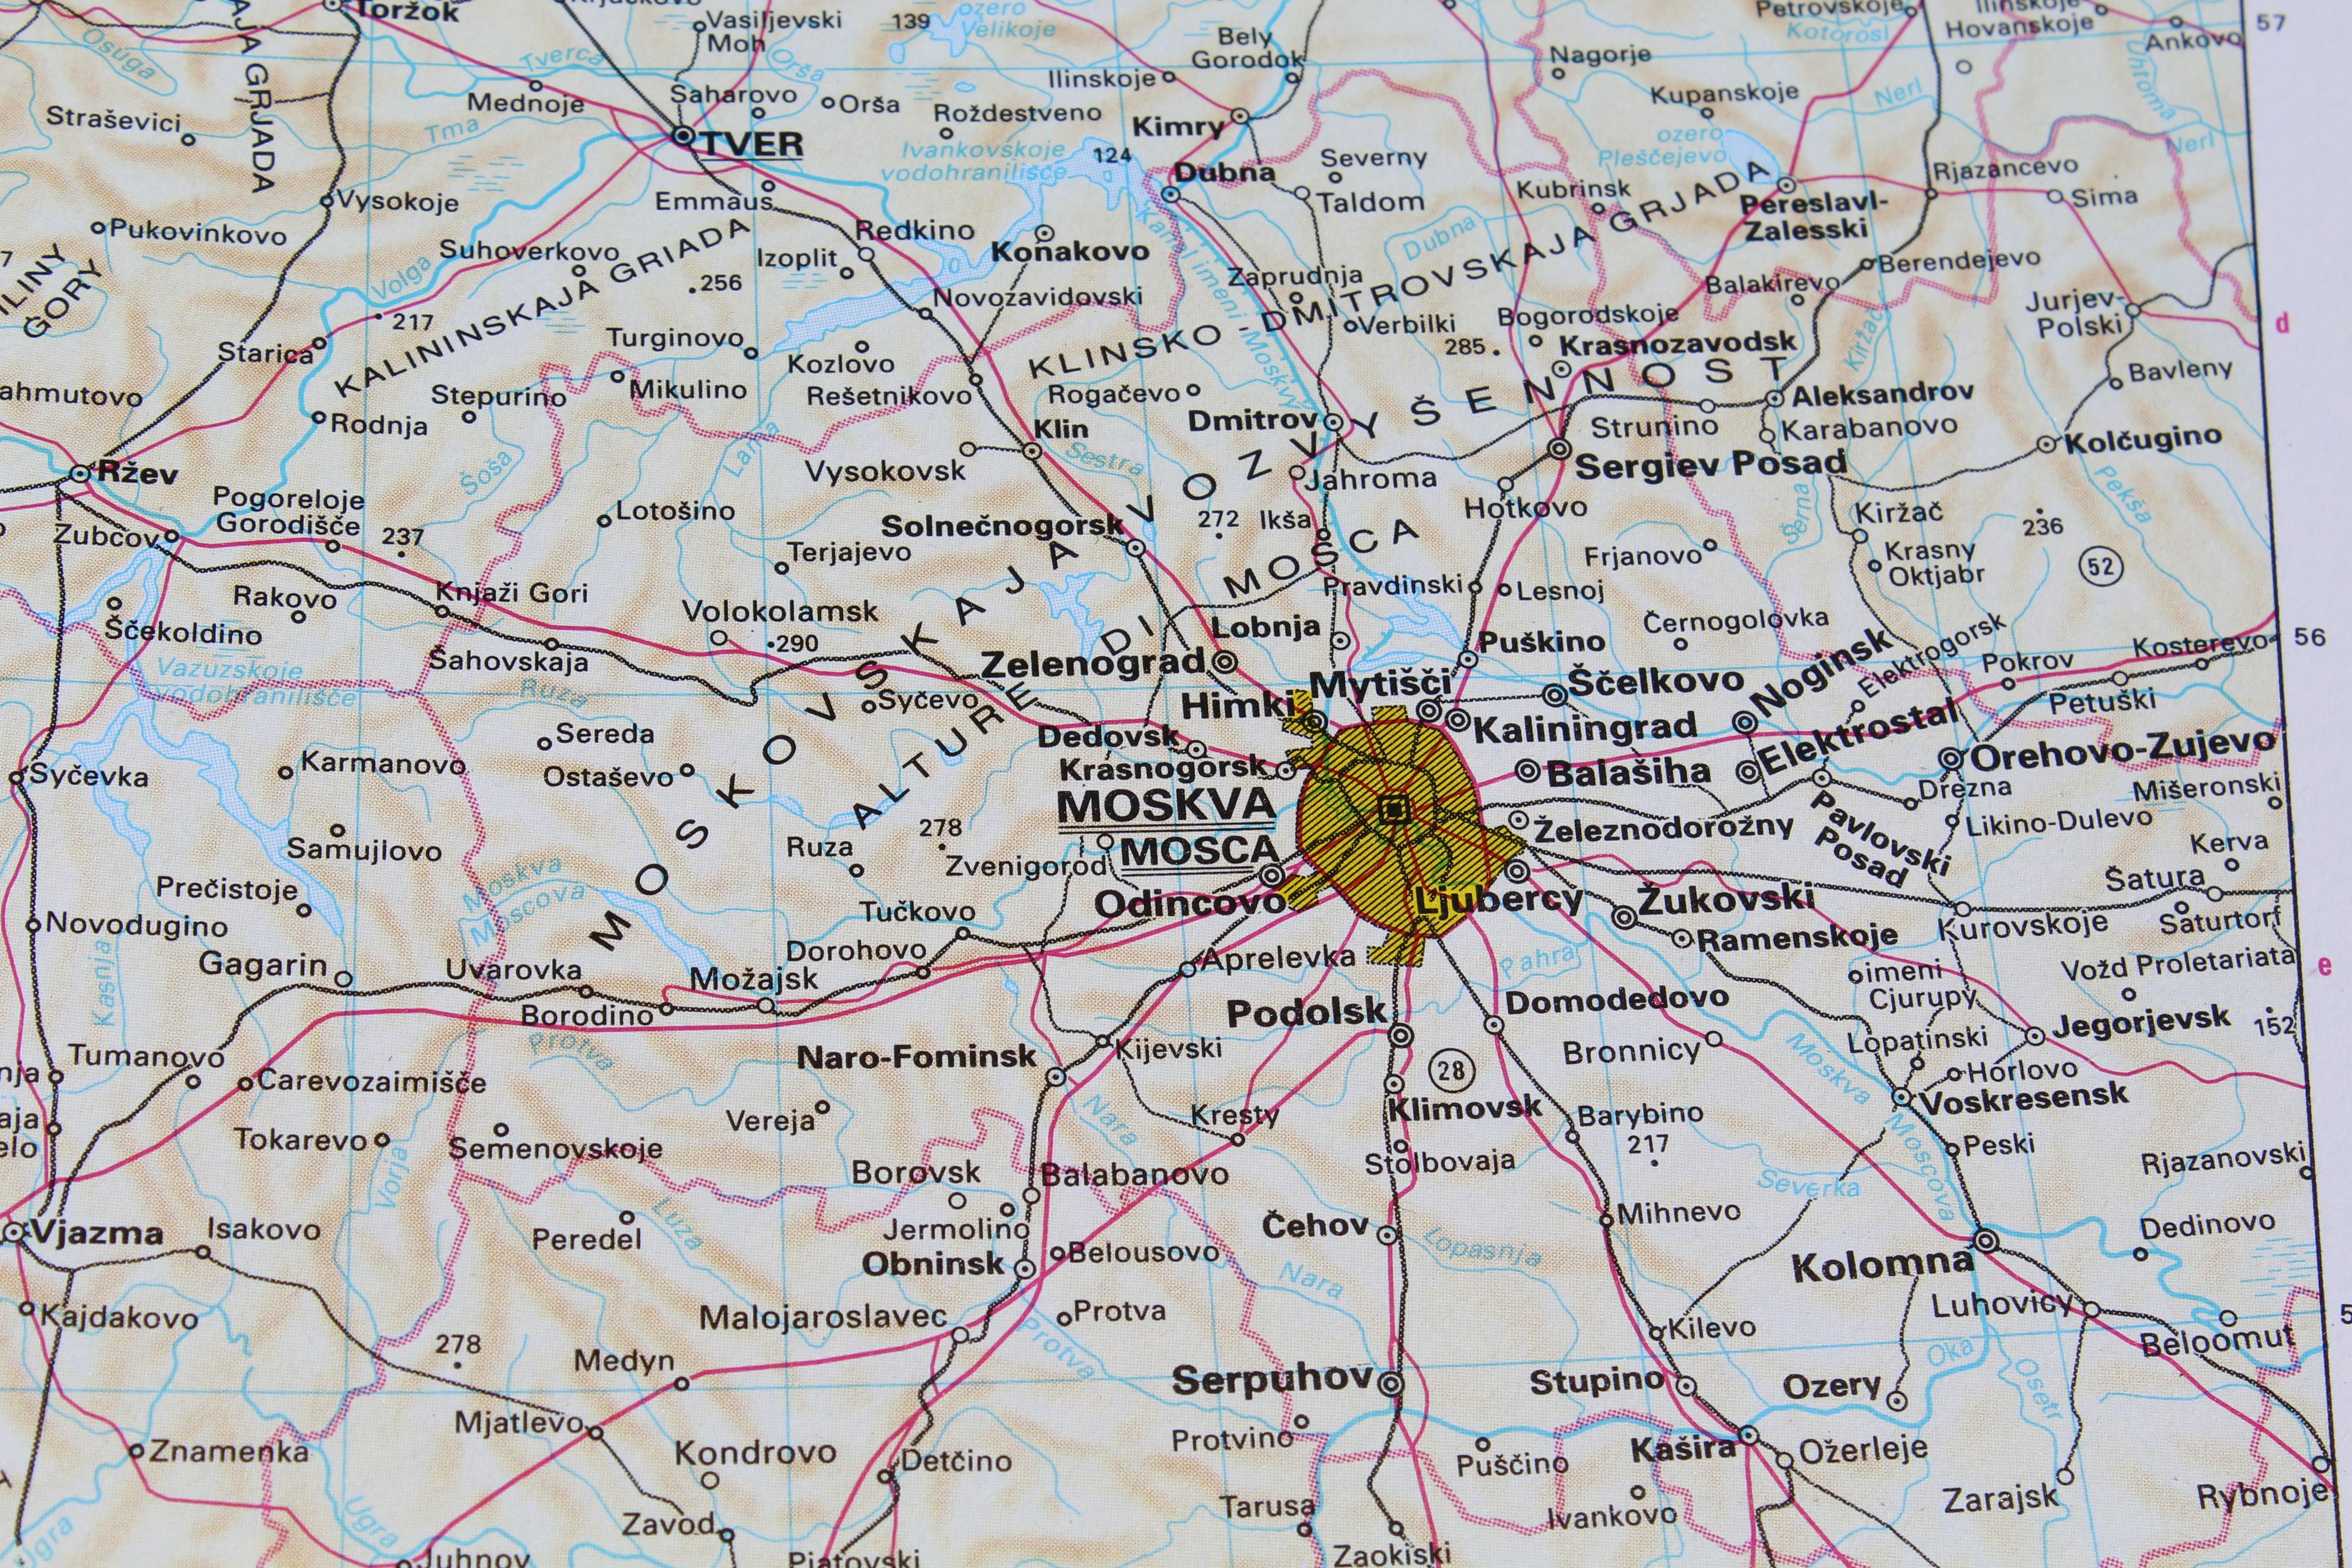
line, map, capital, moscow, russia, russian